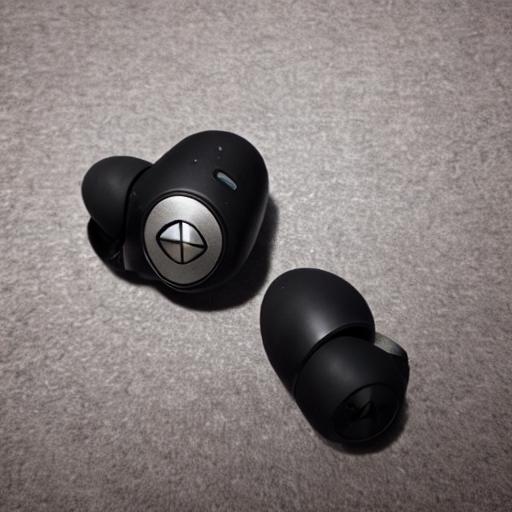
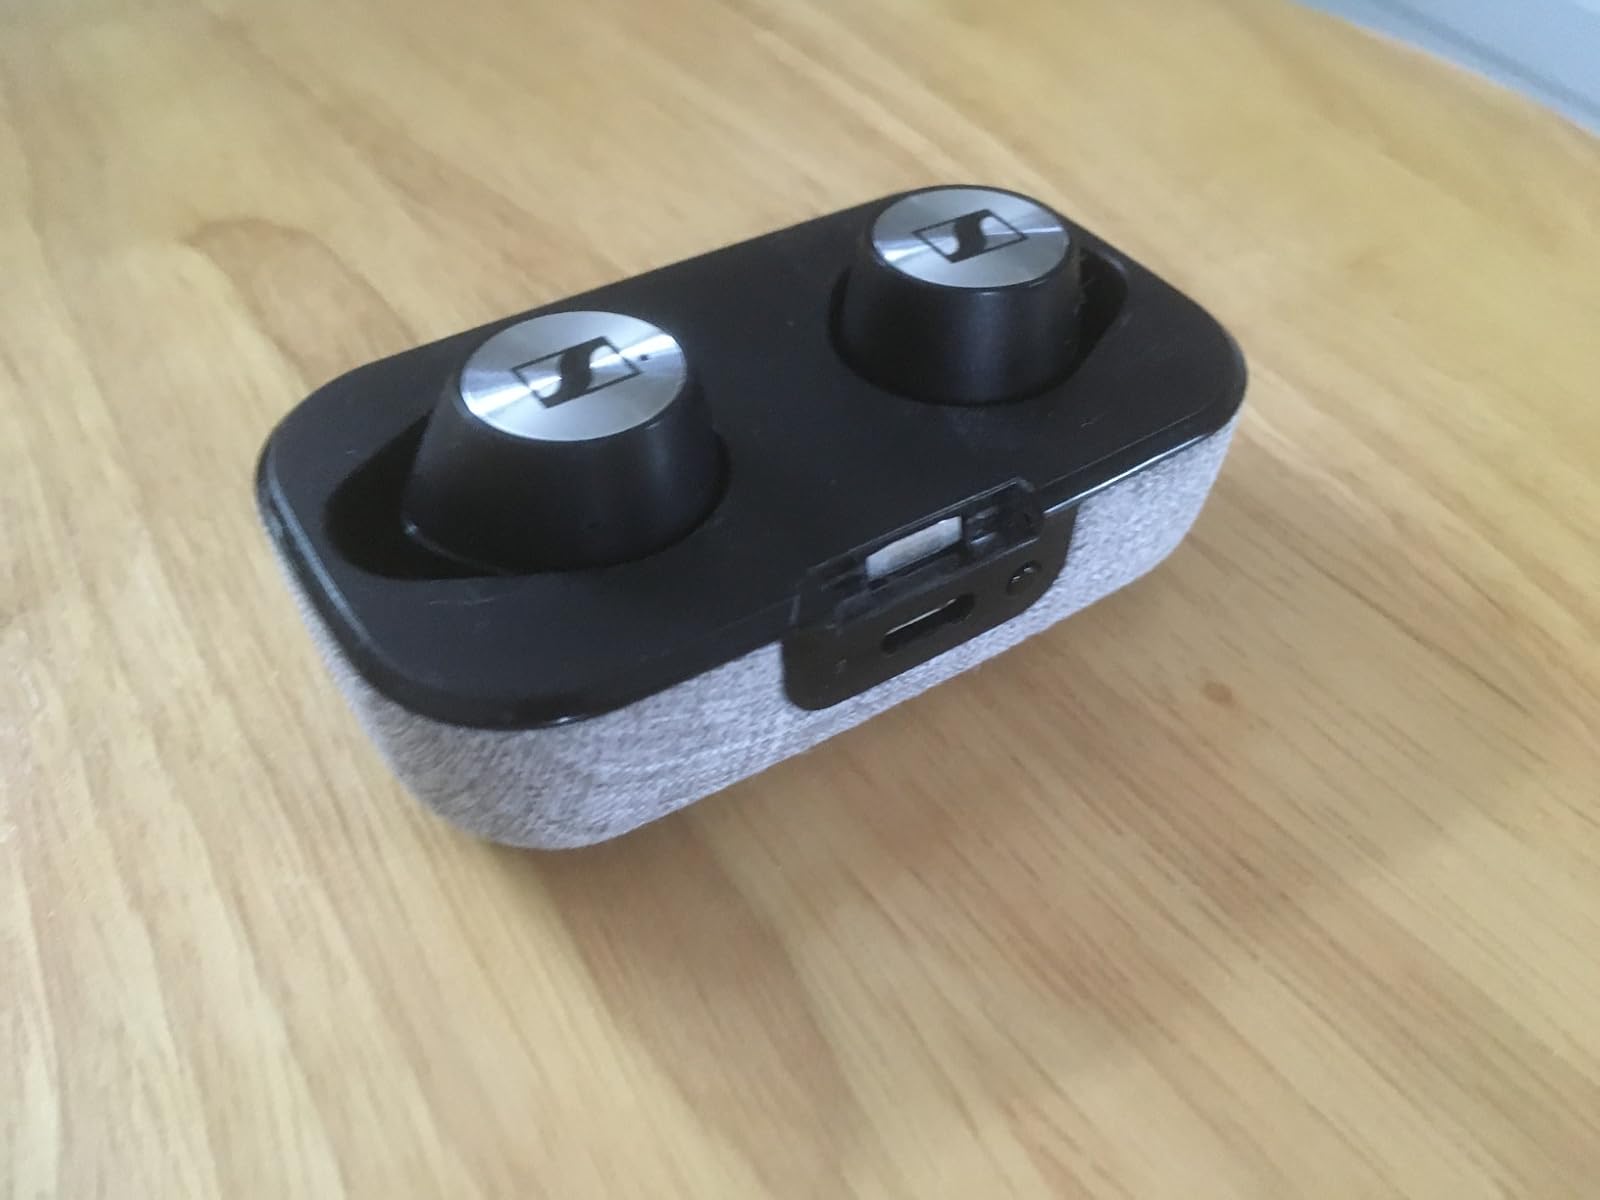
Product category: earbuds
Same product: no